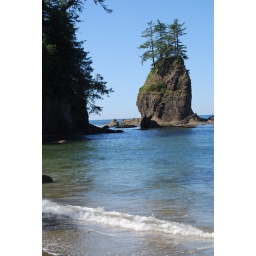
rock monument off in the distance